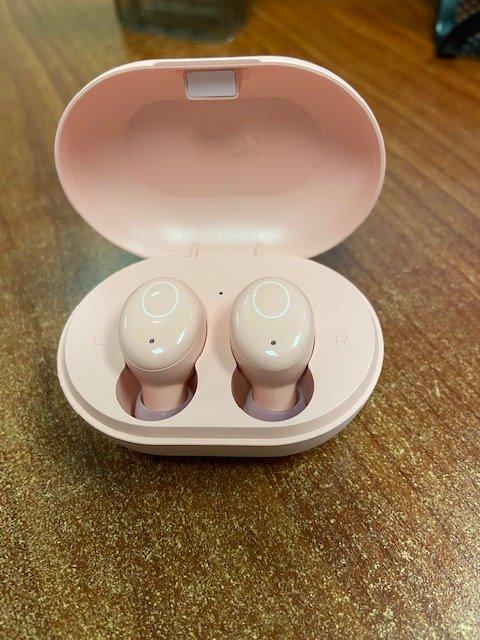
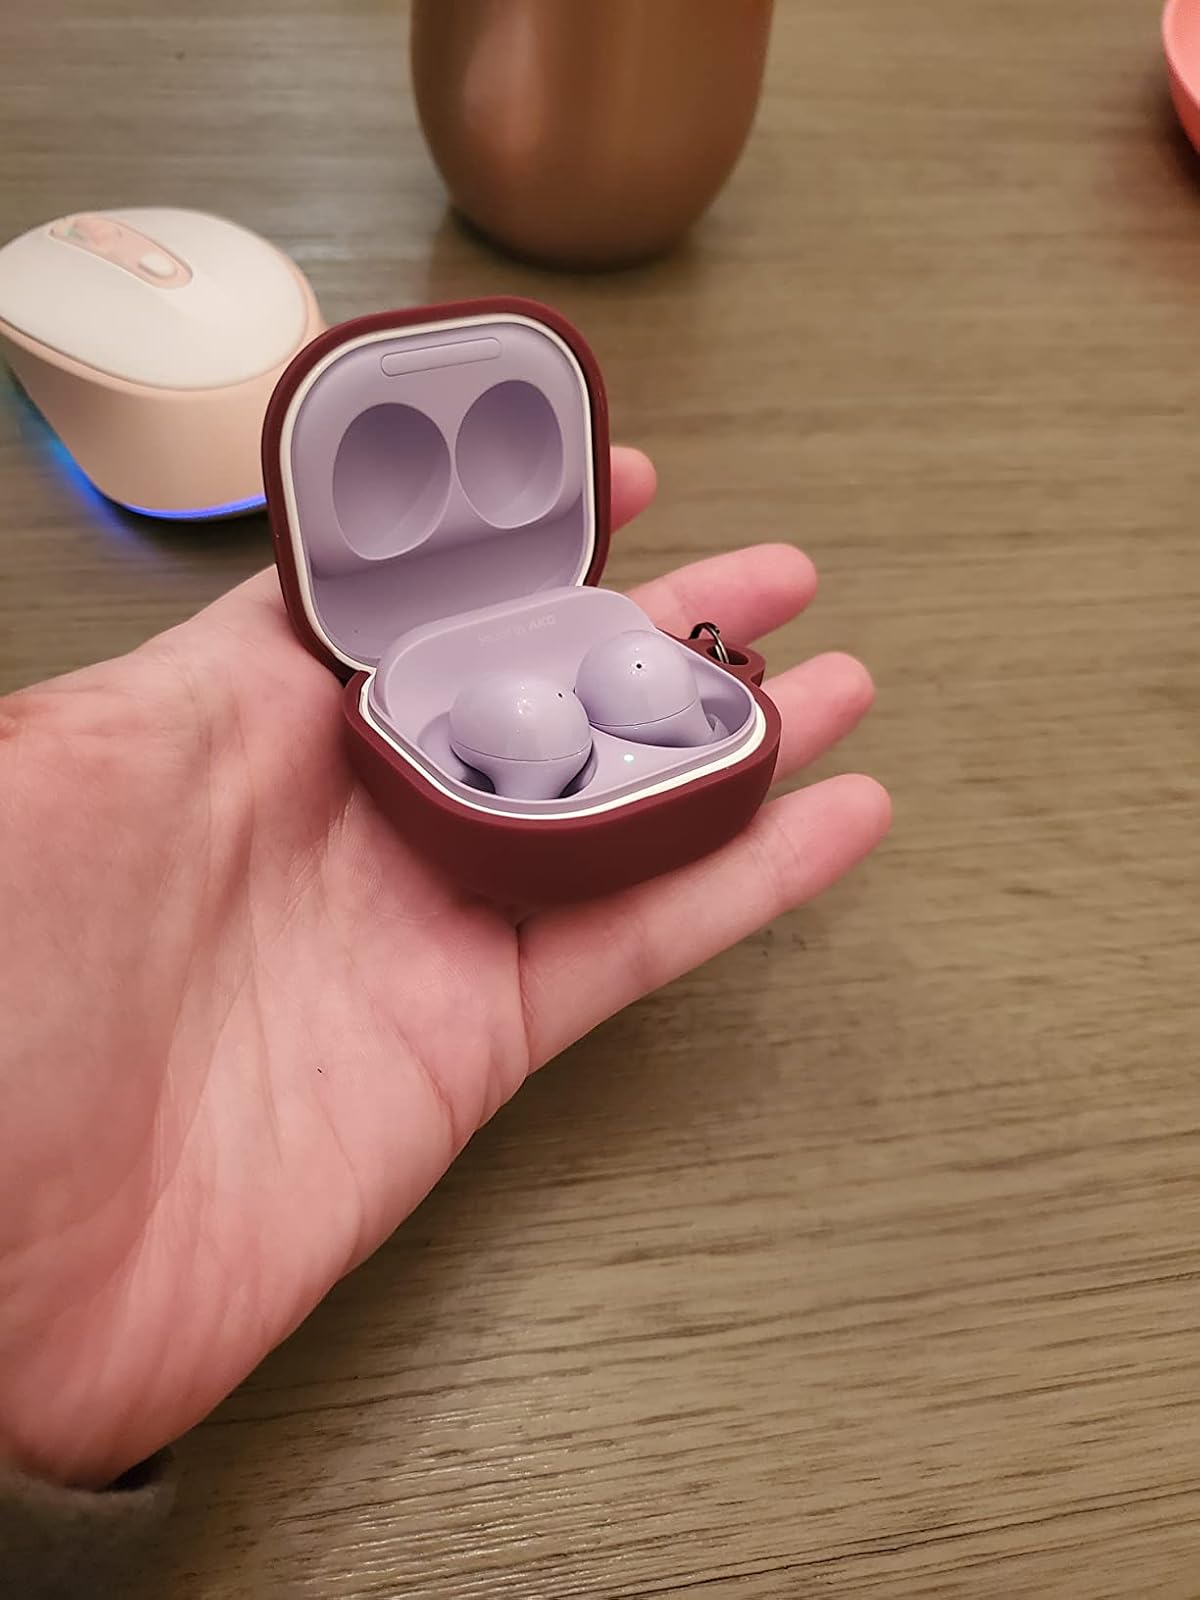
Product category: earbuds
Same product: no